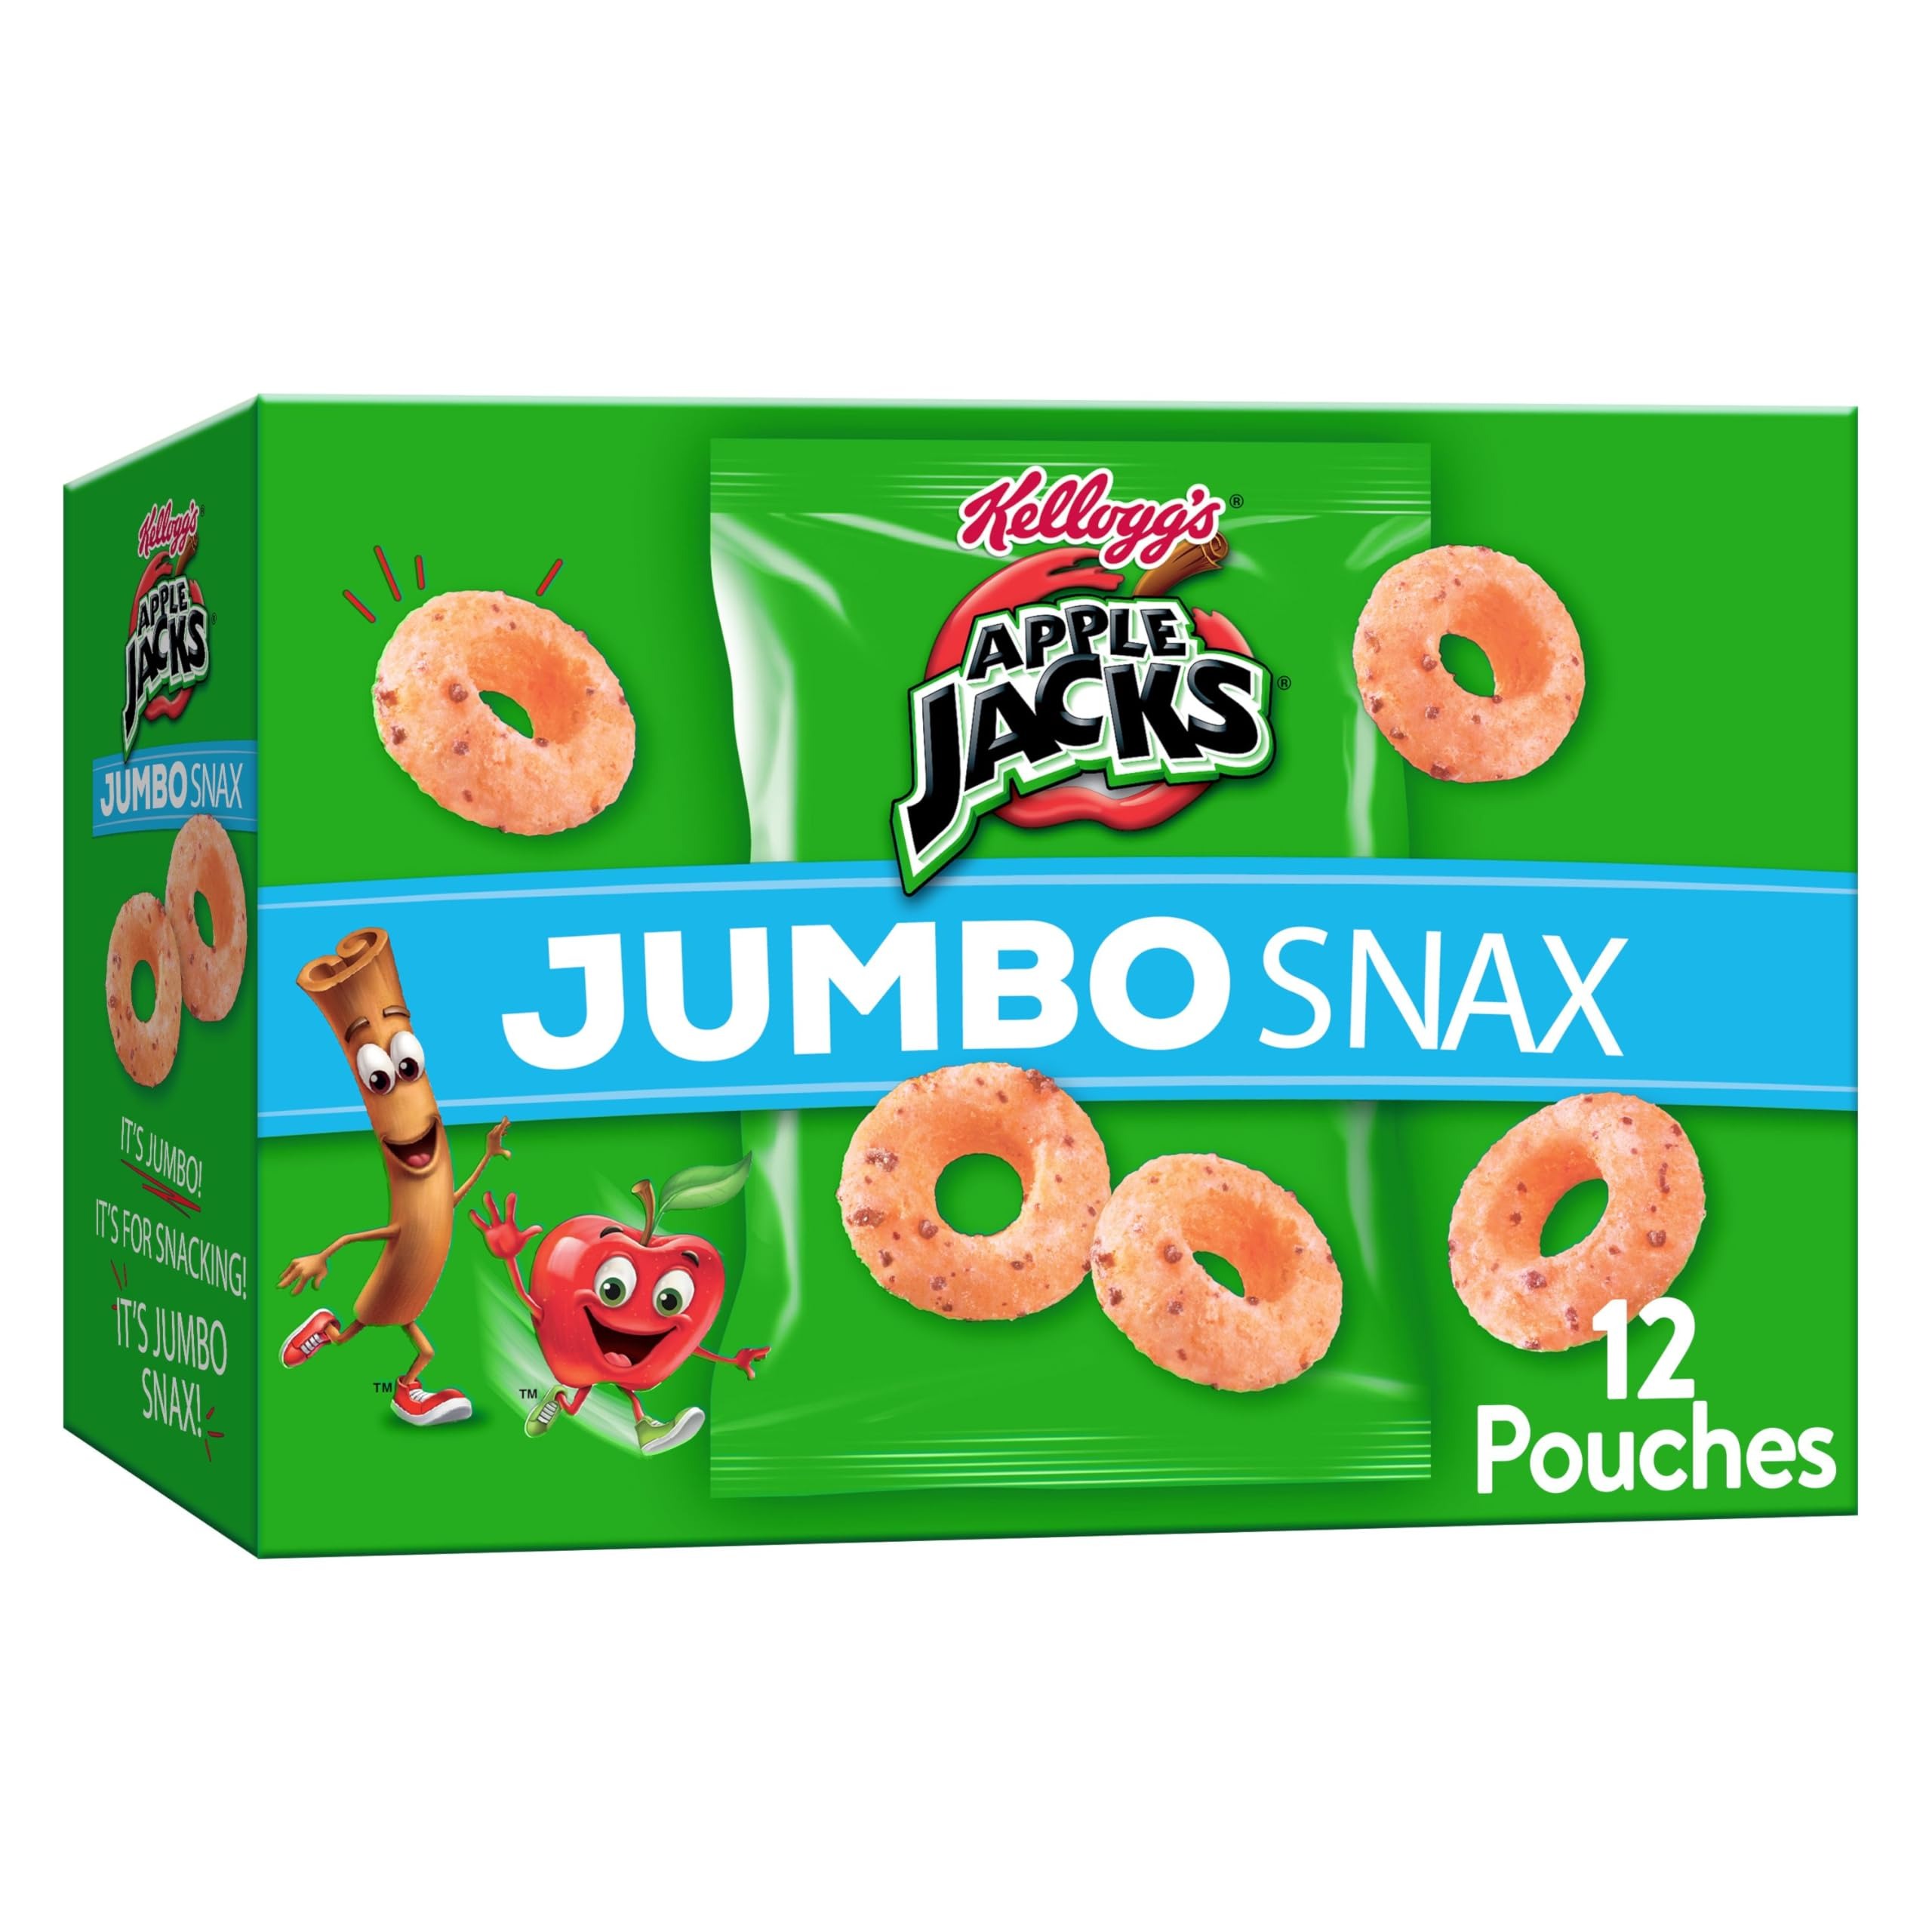
Item Name: Kellogg's Apple Jacks Jumbo Snax Cereal Snacks, Lunch Box Snacks, Original, 5.4oz Box (12 Pouches)
Bullet Point 1: Make everyday moments more fun with your favorite cereal, now jumbo-sized and packaged perfectly for snacking anytime, anywhere
Bullet Point 2: The entire family will love the jumbo-sized wholesome grain Os and the delicious flavor of apples and cinnamon
Bullet Point 3: A tasty, wholesome cereal snack that contains no high fructose corn syrup
Bullet Point 4: Perfect for both kids and adults; Pack in lunchboxes, tote bags, or in the car; Makes a delicious mid-morning or afternoon snack at home or on-the-go
Bullet Point 5: Includes one, 5.4-ounce multi-count box containing 12, 0.45-ounce pouches of ready-to-eat Jumbo Snax; Packaged for freshness and great taste; Kosher Pareve
Value: 5.4
Unit: Ounce

Price: 7.23